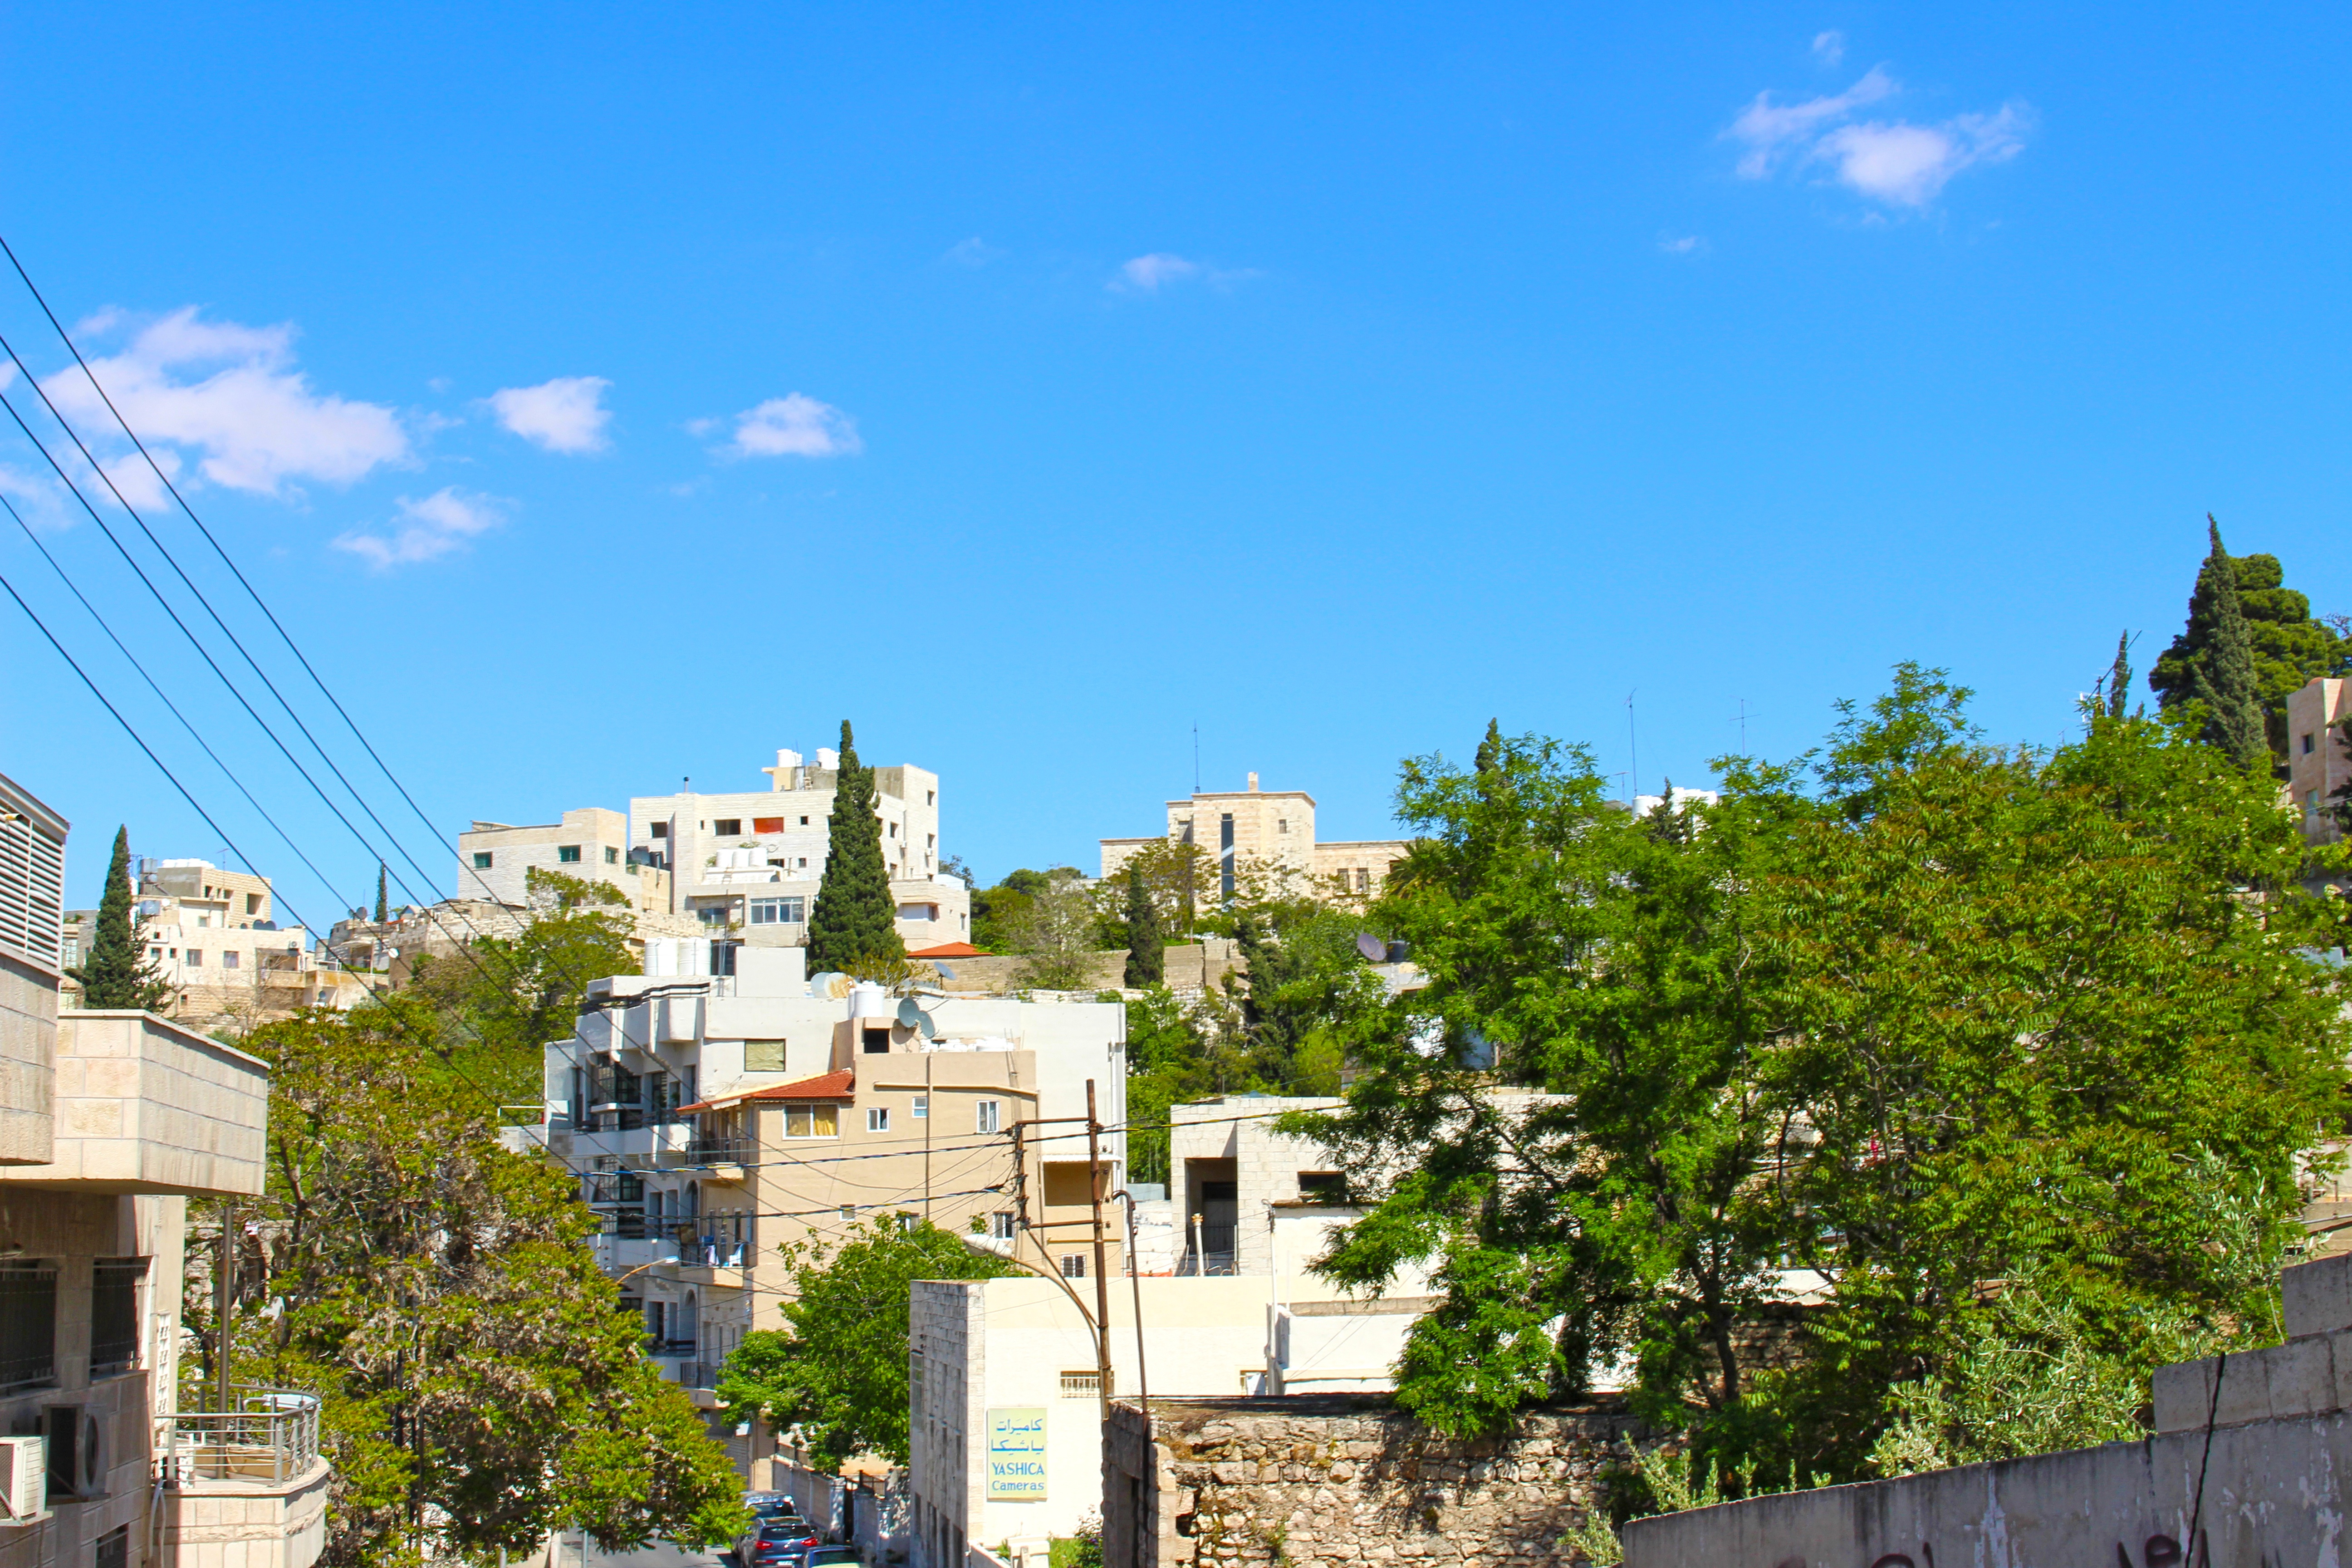
town, city, cityscape, panorama, vacation, village, landmark, tourism, estate, neighbourhood, tours, residential area, human settlement